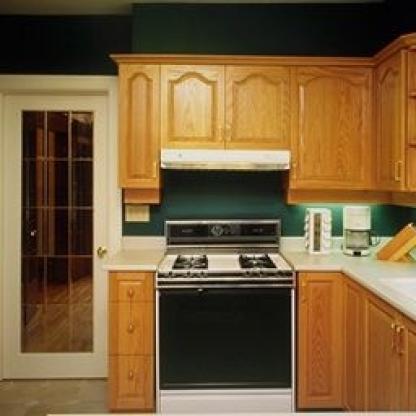
Scene: Indoor